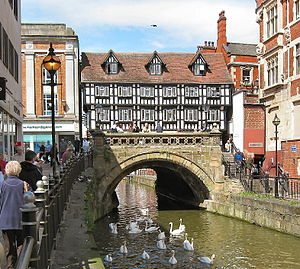
Lincoln (England) / Historie / Middelalderby
Den bebyggede High Bridge
Lincoln er domkirkeby og countysæde i Lincolnshire i England, kendt for sin middelalderlige bydel.